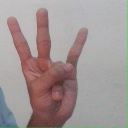
अक्षर: क्ष